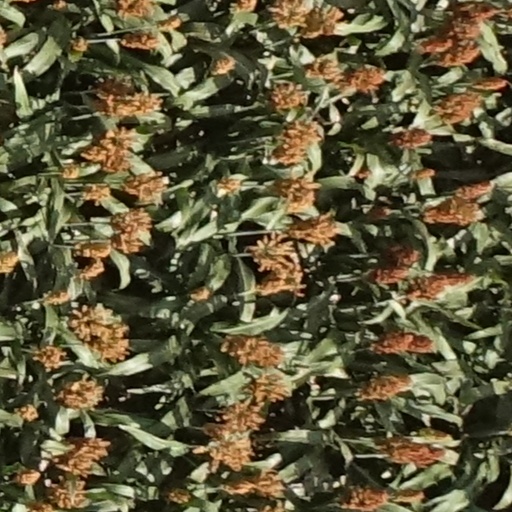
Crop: sorghum